Mnemovore

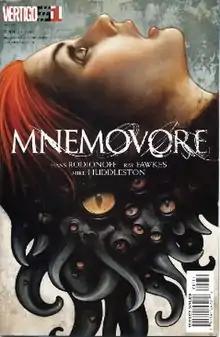
Cover of "Mnemovore" #1

Mnemovore is a six-issue comic book limited series published under the Vertigo imprint of American comic book publisher DC Comics. The comics were in the horror genre, and ran monthly from June 2005.